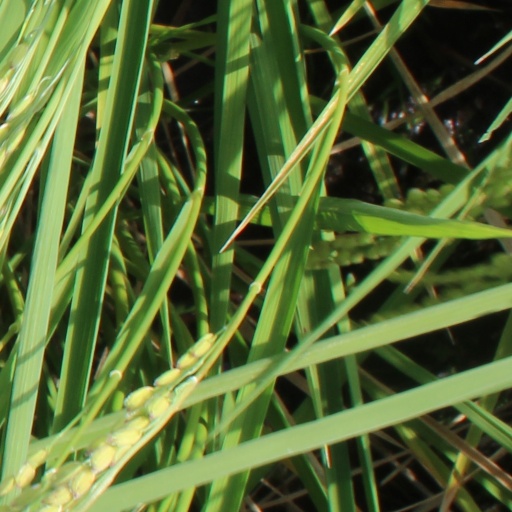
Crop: rice